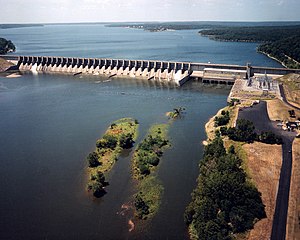
Neosho River
Neosho River Lake opdæmmes af  Fort Gibson-dæmningen.
Neosho River er en biflod til Arkansasfloden og løber i Kansas i USA, hvorfra den løber ned i den nordøstlige del af Oklahoma før den munder ud i Arkanas River længere nede ved byen Muskogee. Den strækker sig totalt over 745 km og afvander knap 30.000 km², hvoraf 16.300 km² i det sydøstlige Kansas, inklusive dens bifloder. Pensacola-dæmningen opstemmer den meget store Lake of the Cherokees nederst i floden, i Oklahoma. Fort Gibson-dæmningen opdæmmer den store Fort Gibson Lake længere nede, nær udløbet i Arkansas River.